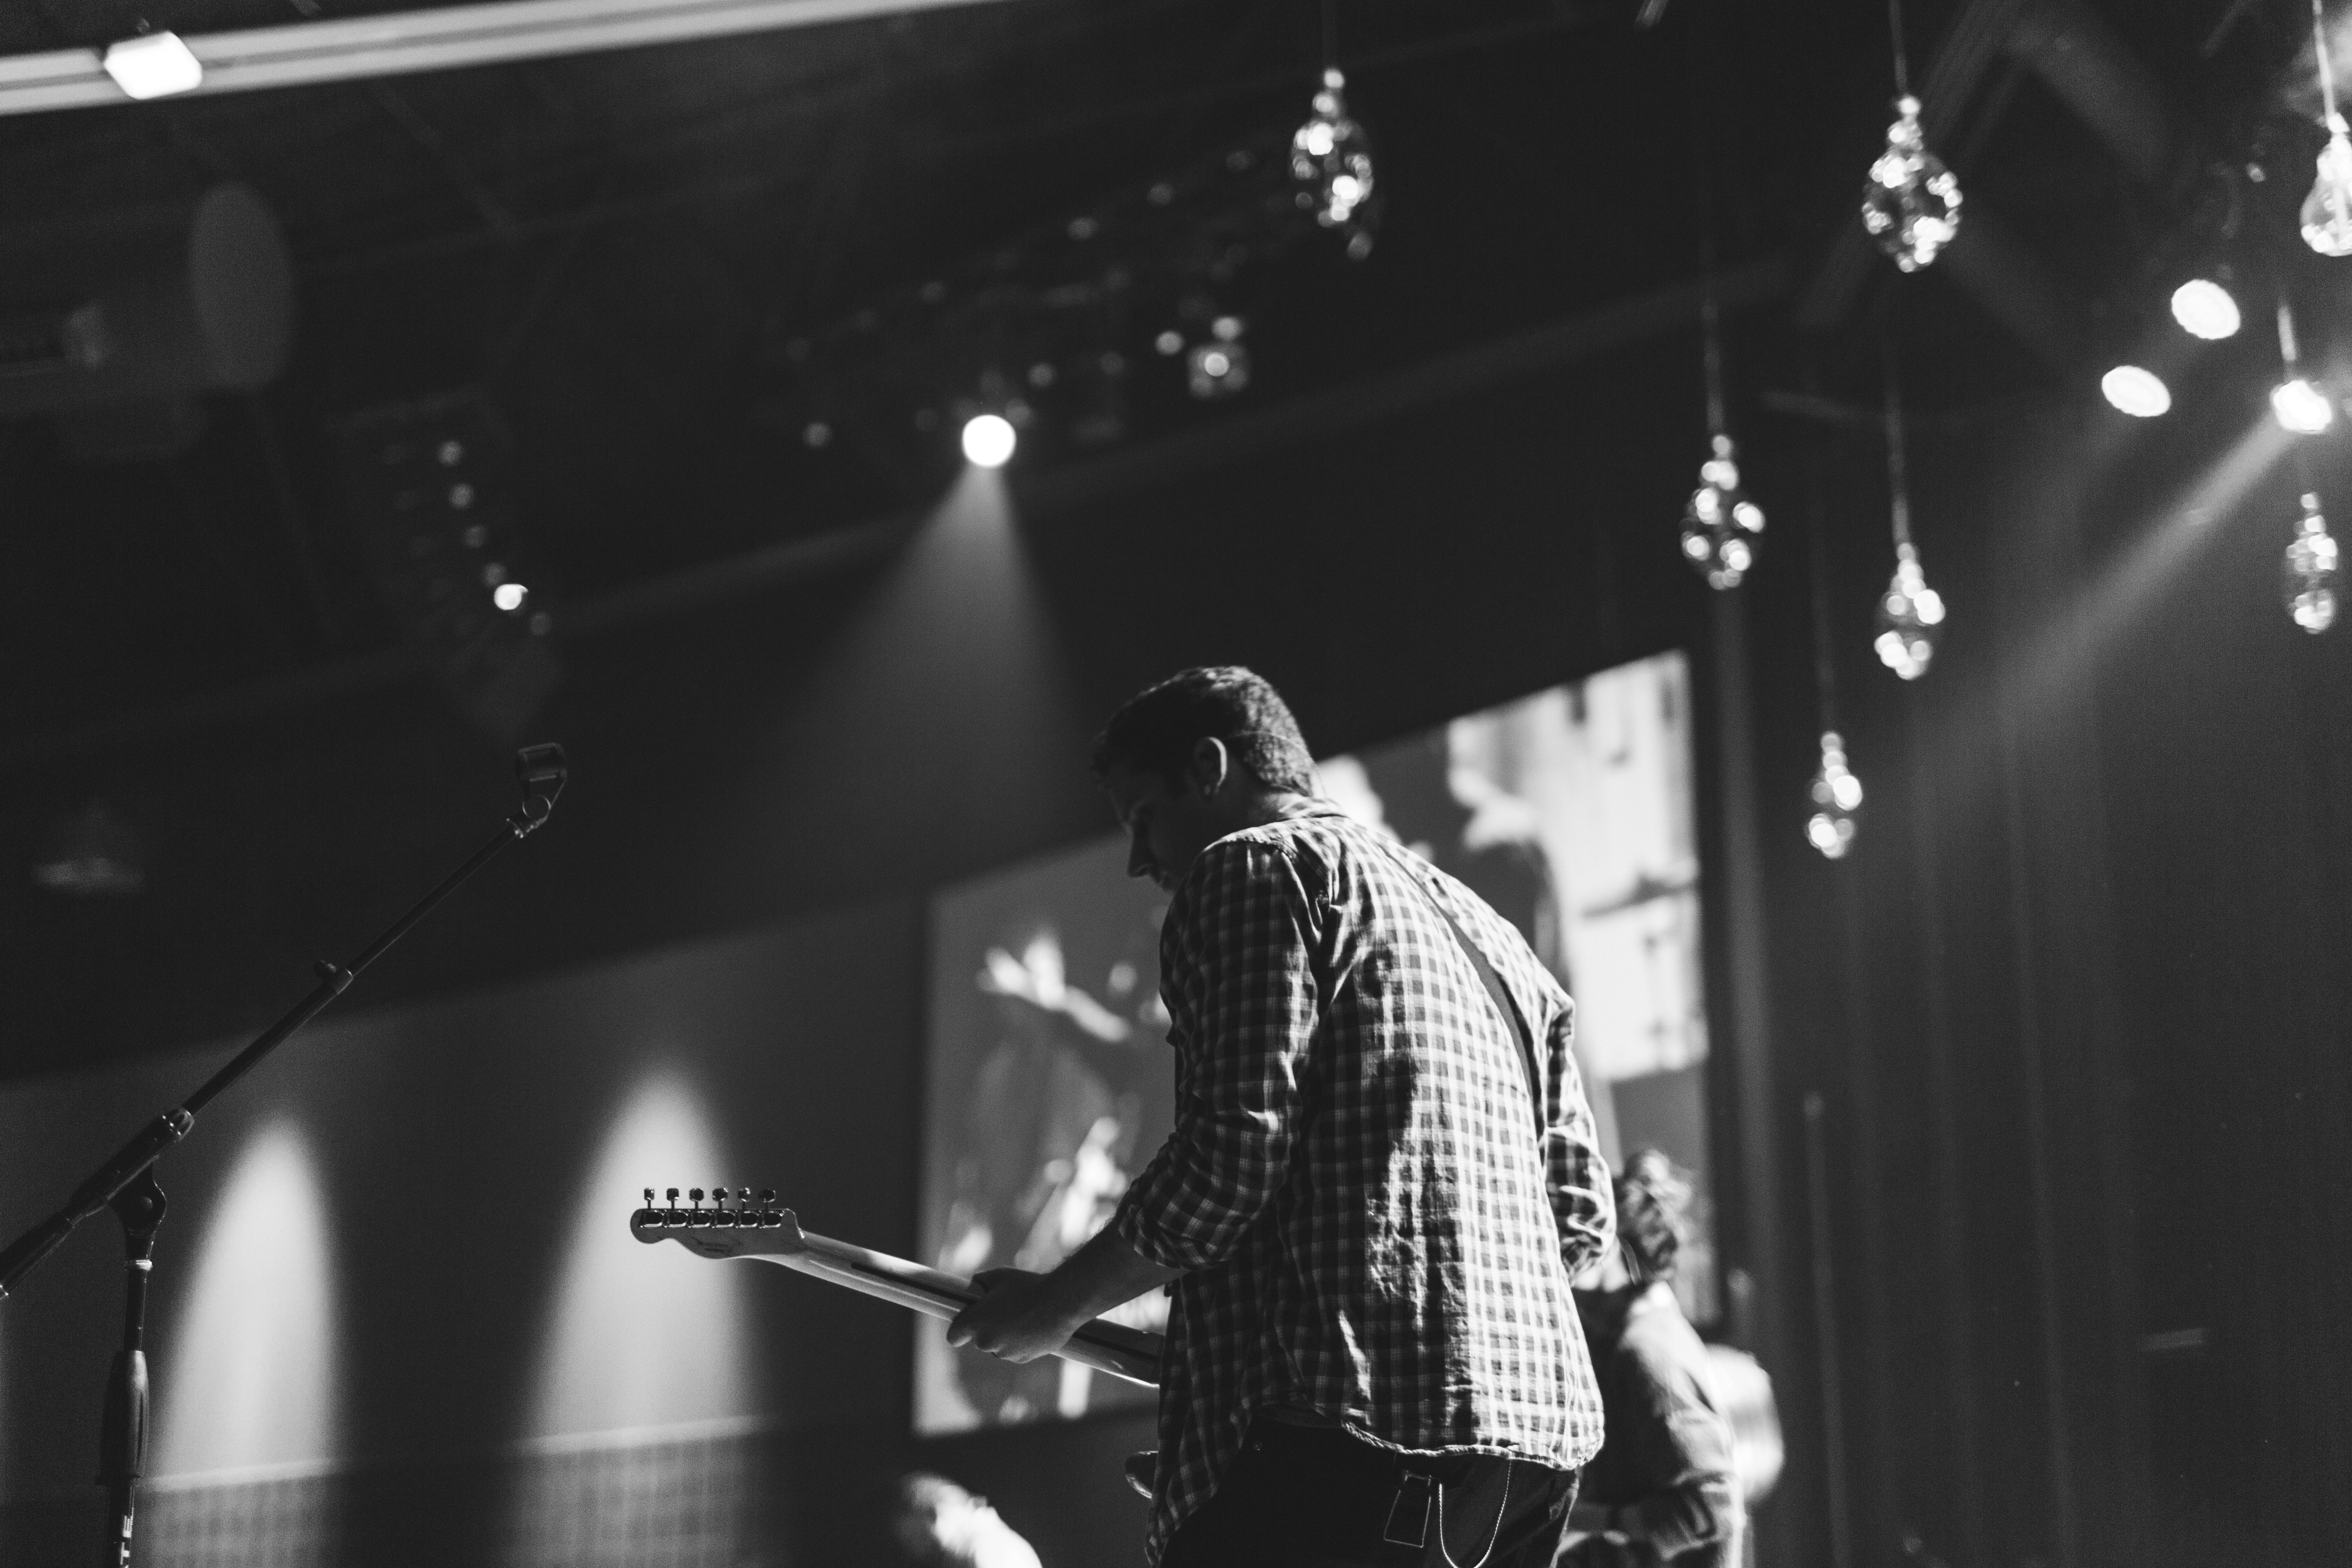
music, black and white, guitar, concert, band, fashion, musician, black, monochrome, performance art, live music, gig, stage, performance, bassist, singing, guitarist, entertainment, performing arts, monochrome photography